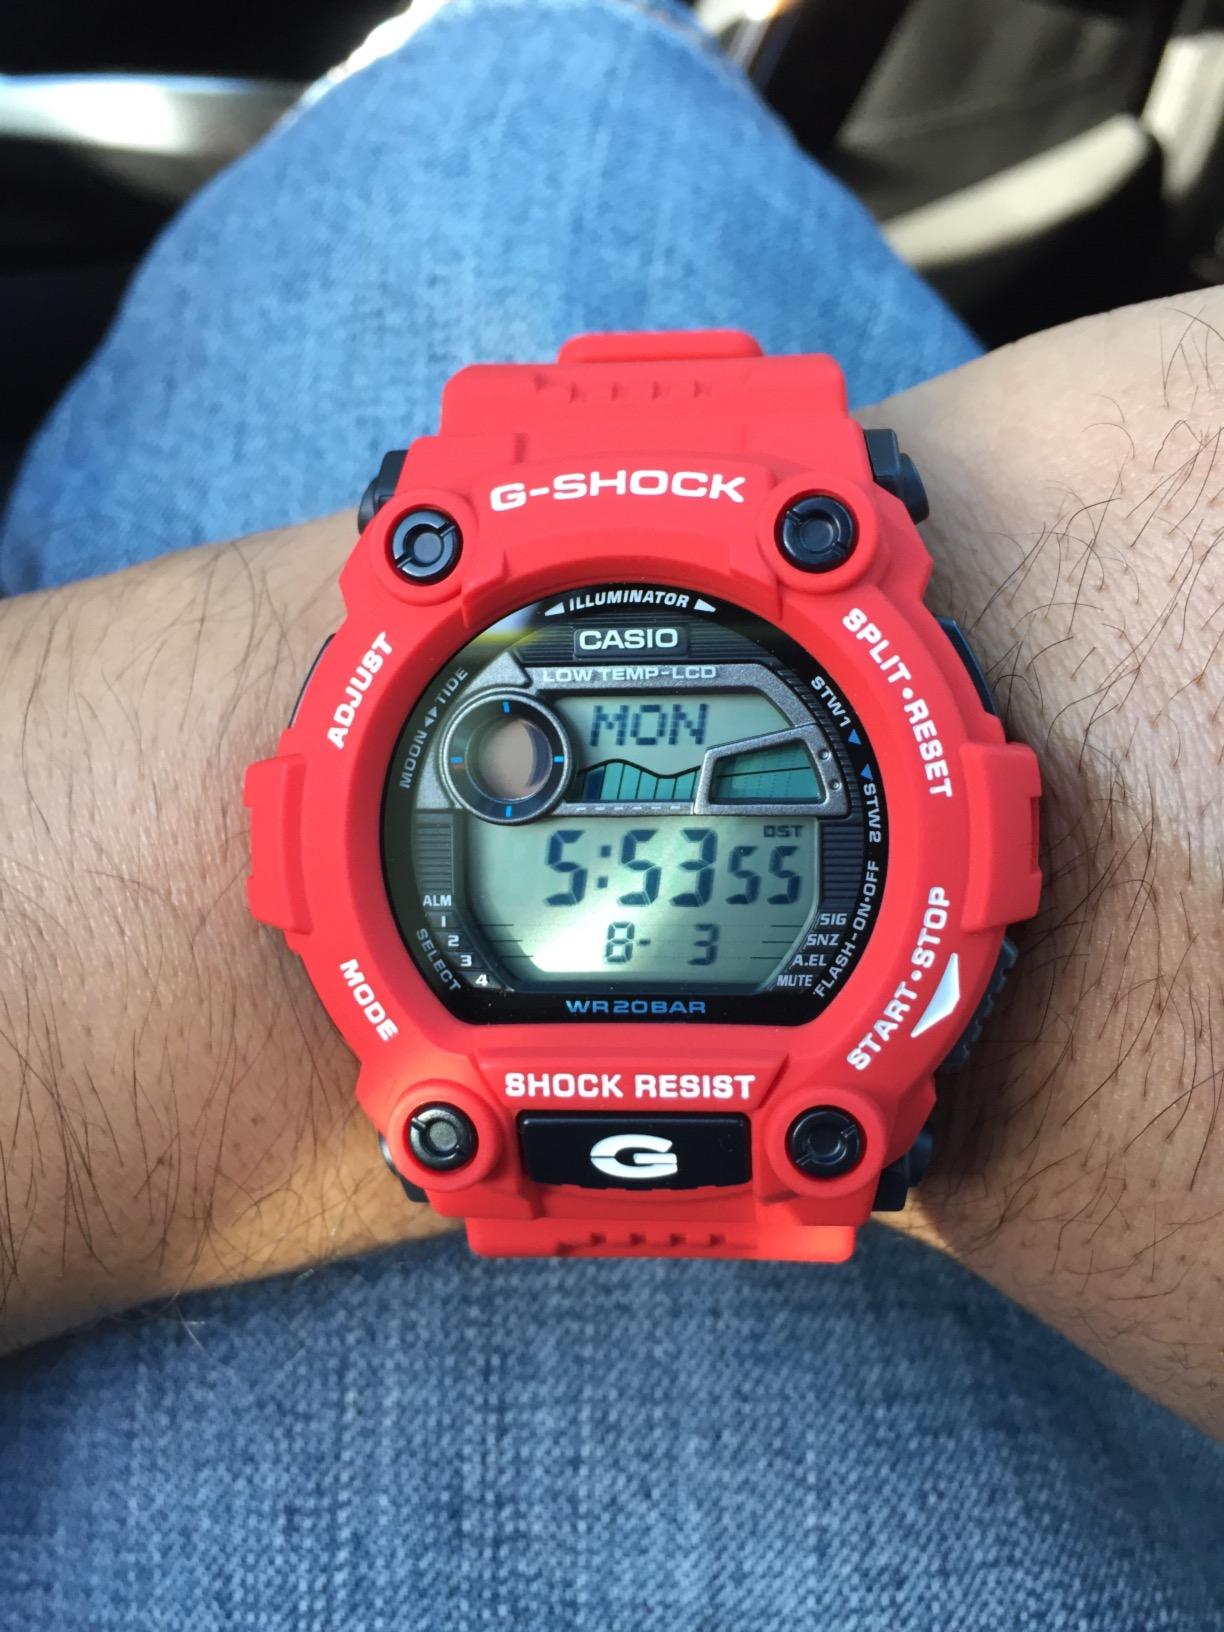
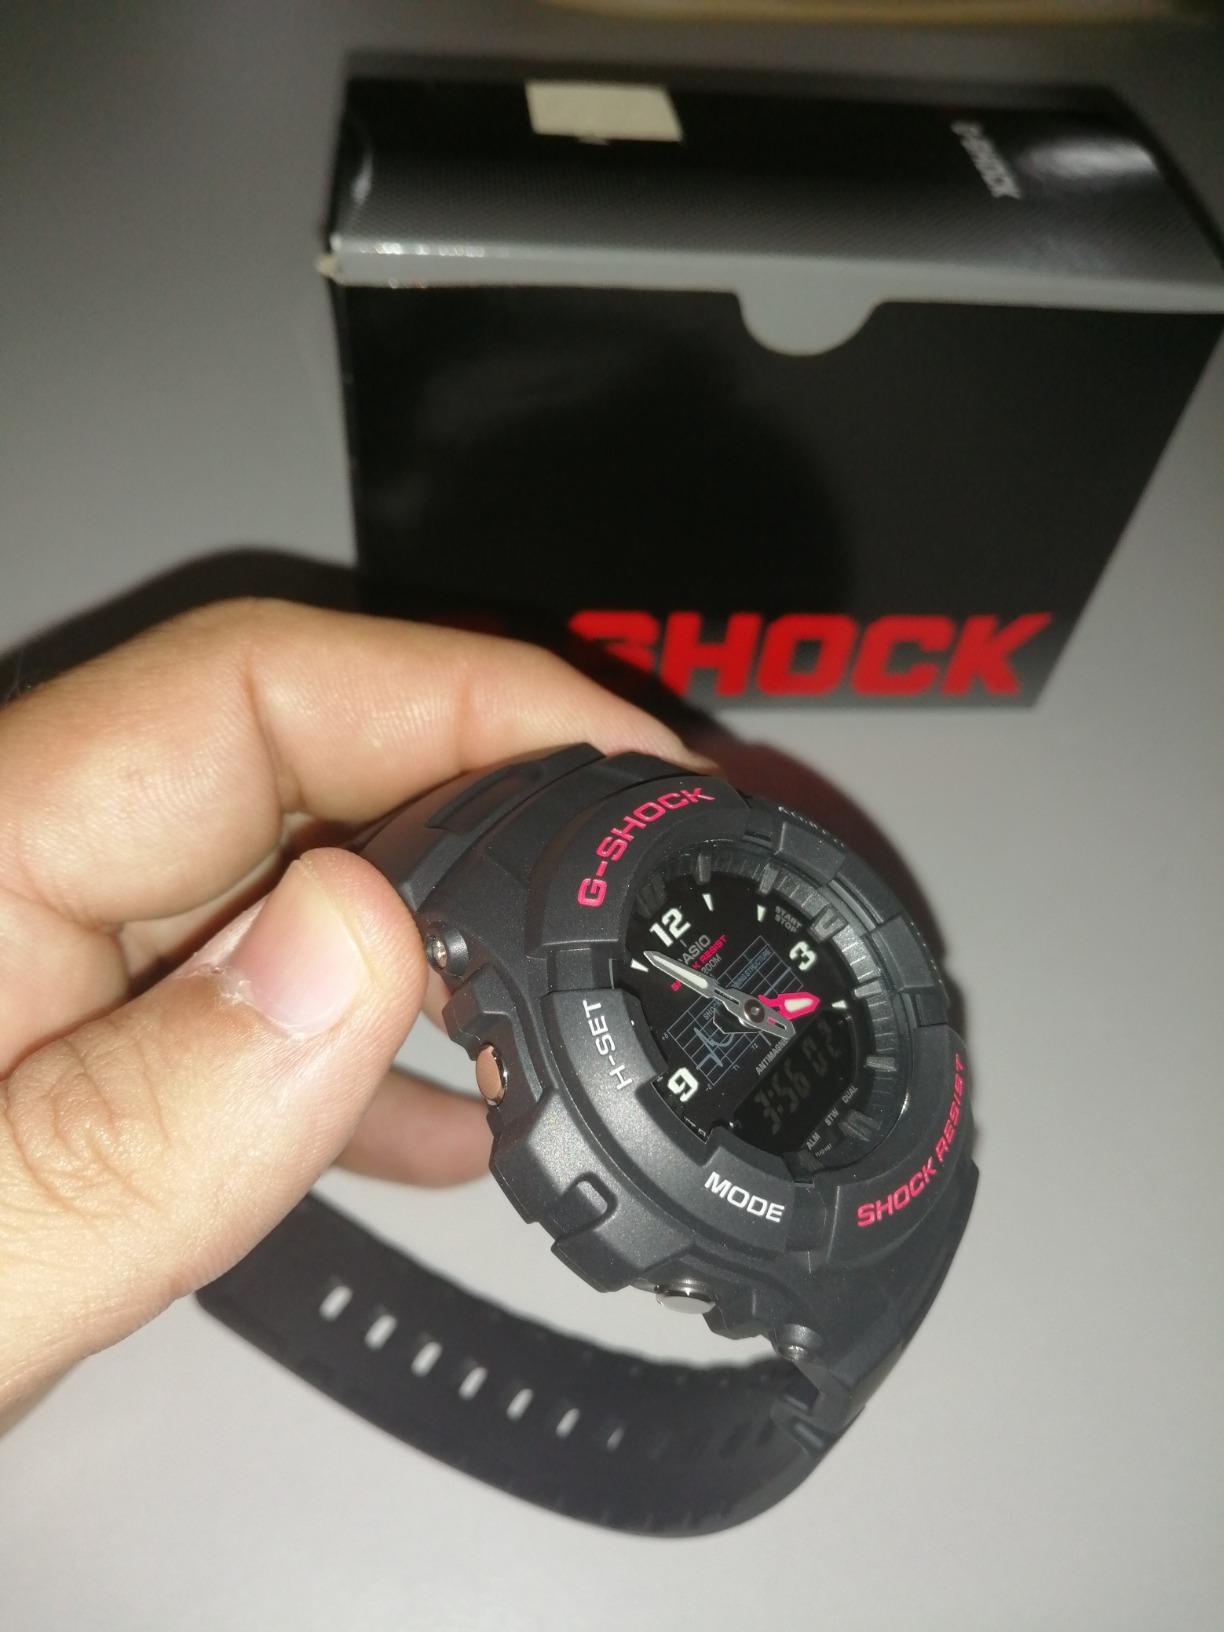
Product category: accessories_watch
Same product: no